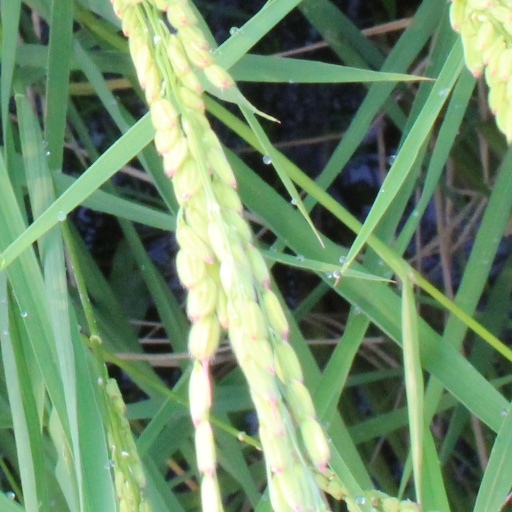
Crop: rice